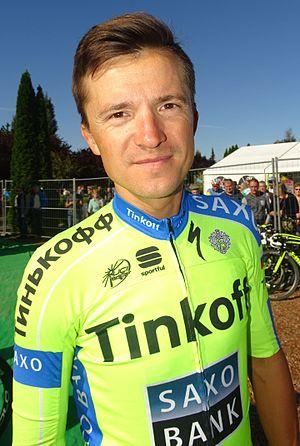
Reportage réalisé le dimanche 20 septembre à l'occasion du départ et de l'arrivée du Grand Prix d'Isbergues 2015 à Isbergues, Nord-Pas-de-Calais, France.
Evgueni Vladimirovitch Petrov est coureur cycliste russe né le 25 mai 1978 à Belovo, professionnel entre 2001 et 2016. Il est passé professionnel au sein de l'équipe Mapei. Au début des années 2000, il est considéré comme l'un des plus grands espoirs du cyclisme mondial après ses succès lors du Championnat du monde de cyclisme sur route espoirs et du contre-la-montre en 2000 et sa victoire dans le Tour de l'Avenir en 2002. Toutefois, il ne confirmera pas totalement les gros espoirs placés en lui, malgré quelques belles places d'honneur. C'est un coureur polyvalent : bon grimpeur, bon puncheur et bon rouleur. Il a notamment remporté l'étape mythique de L'Aquila lors du Tour d'Italie 2010.